Puget Sound Plaza

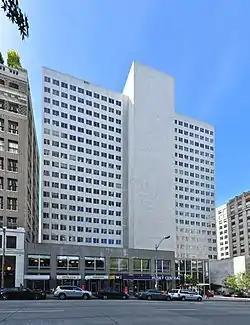
Puget Sound Plaza in 2015

Puget Sound Plaza is a 21-story skyscraper in the Metropolitan Tract of downtown Seattle, Washington. It is located on 1325 Fourth Avenue and offers 271,000 rentable square feet of space. Its lower two stories were remodeled in 1988. The building also houses a parking garage with 334 parking stalls.